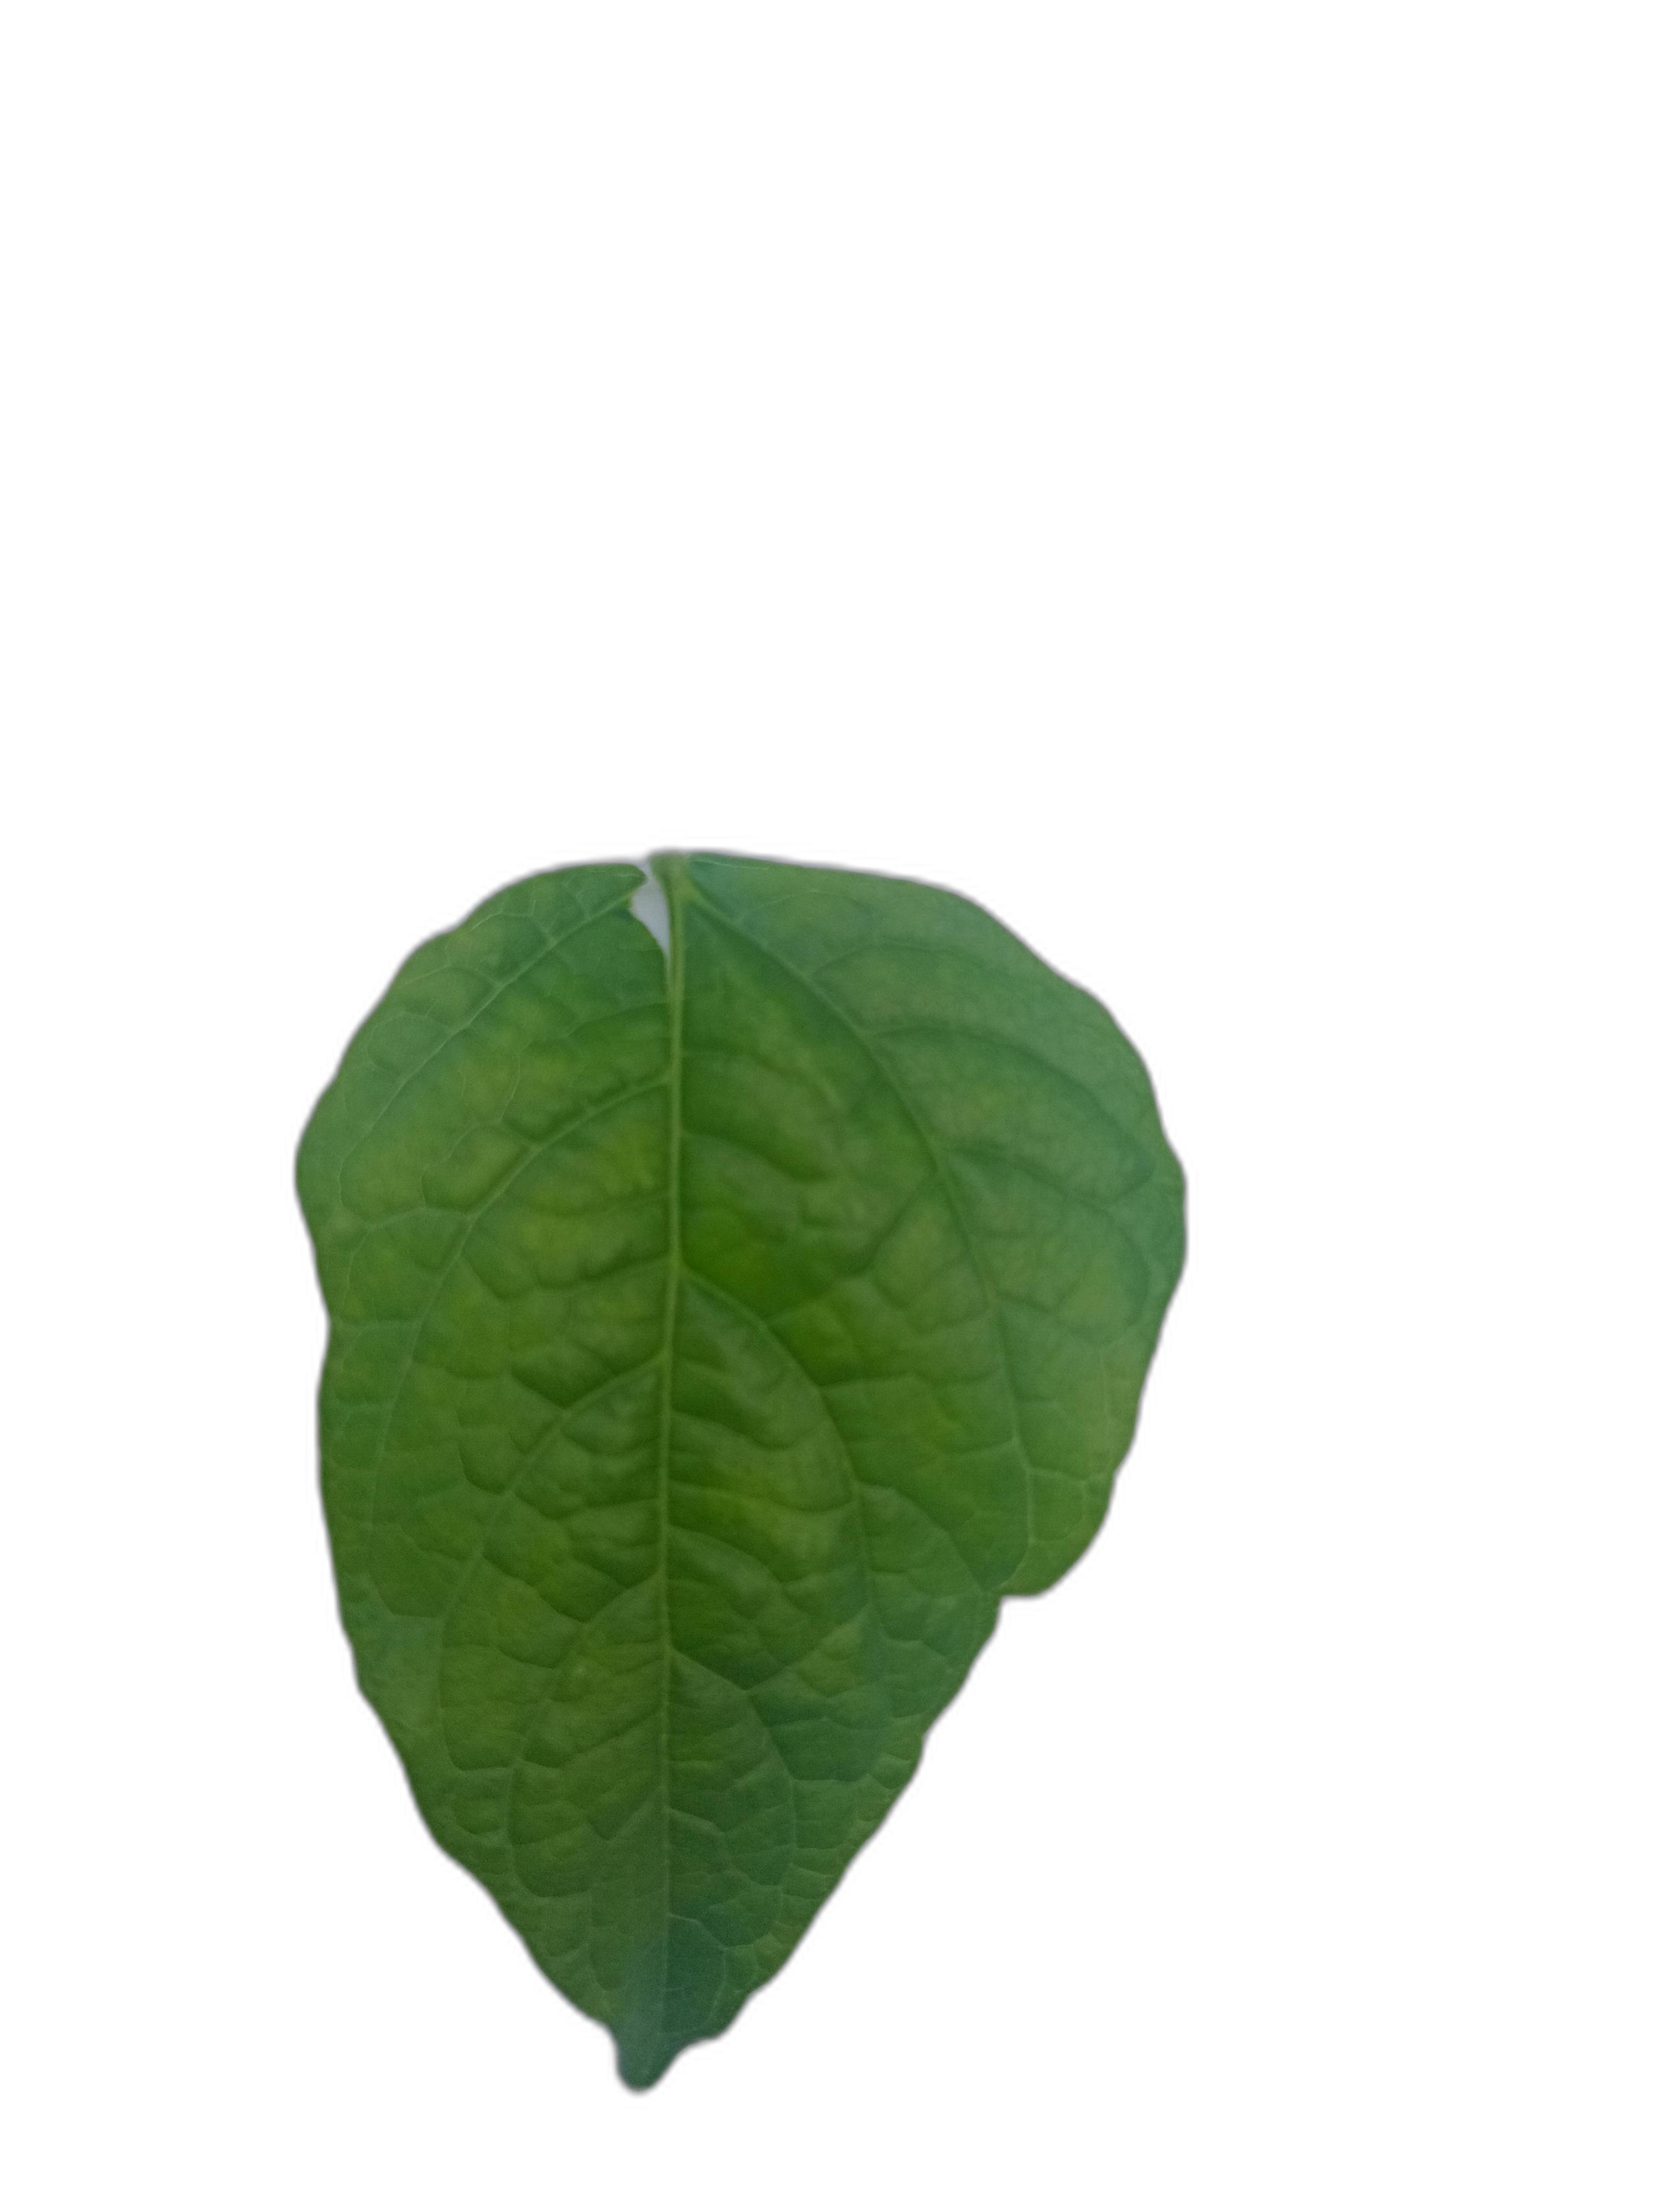
Label: Leaf Crinkle